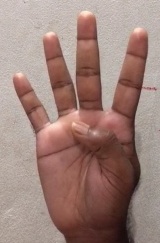
ASL sign: 4